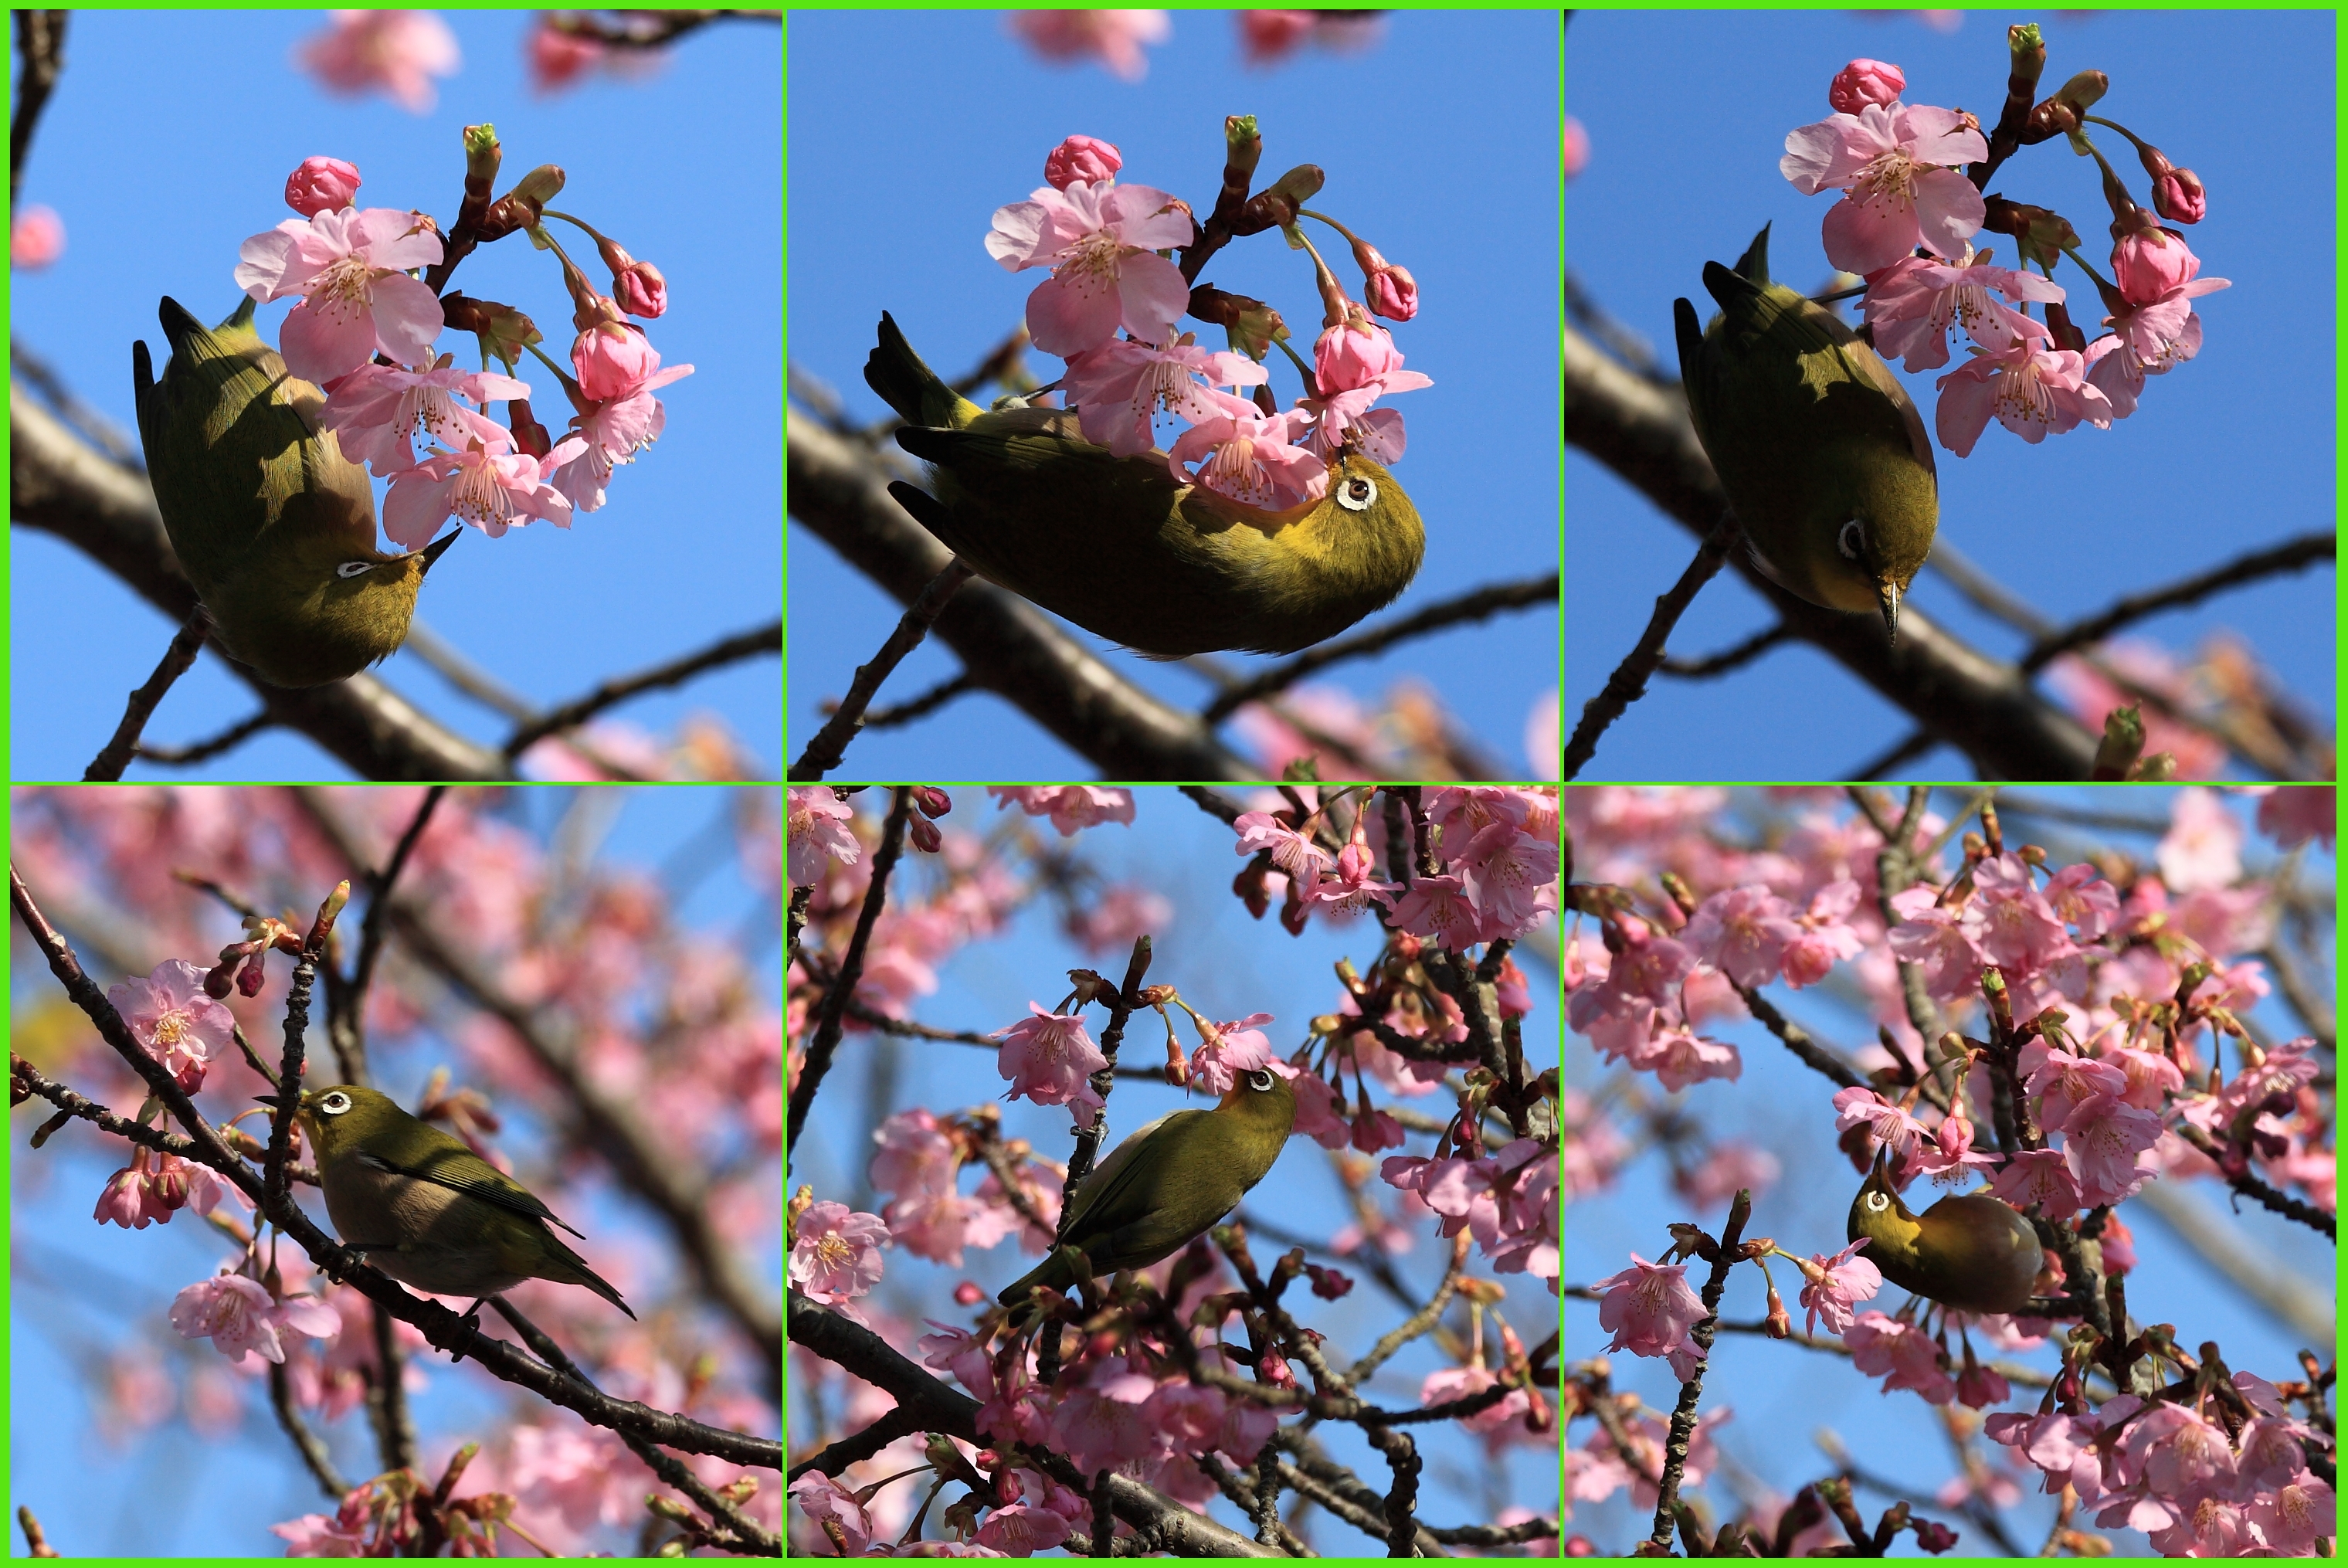
branch, blossom, bird, plant, leaf, flower, spring, high, produce, botany, flora, season, fauna, cherry blossom, cool image, japanese, 5d, hires, zosterops, markii, hi, res, resolution, whiteeye, japonicus, flowering plant, land plant